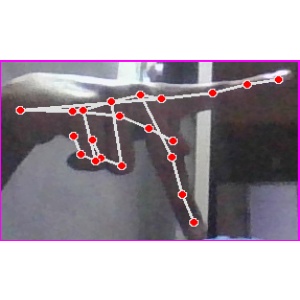
अक्षर: प